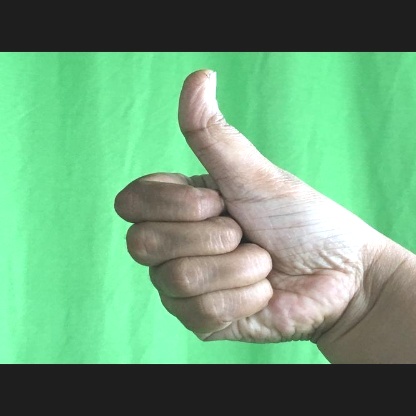
Mudra: Sikharam